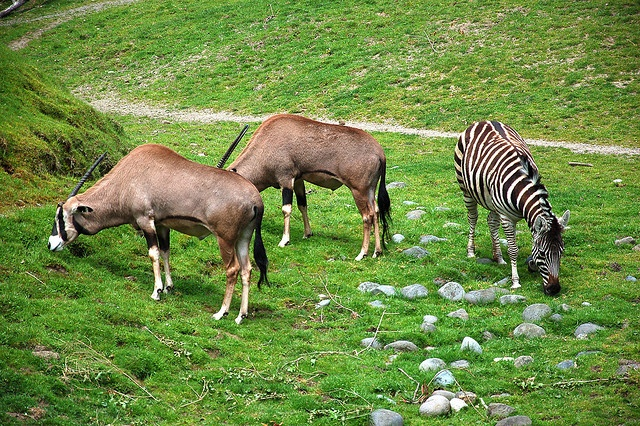
A couple of deer standing next to a zebra on a grass field.
a zebra and some billy goats grazing in the open field.
Two gazelle and a zebra grazing on lush grass.
A couple of goats next to a zebra grazing in a field.
a number of animals in a field near many rocks